Forebulge

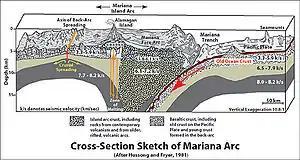
Forebulge can be seen here in the Mariana Trench where the Pacific plate is subducted.

The Ganges basin and Himalayan Basin roughly 50 to 70 million years ago as a result of the load of the Himalayan mountains after the collision of the Eurasian and Indian plates.